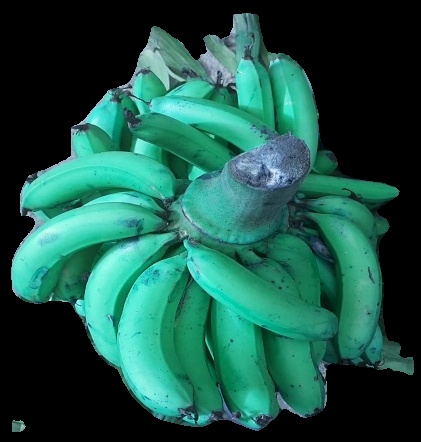
Variety: pachbale
Grade: grade3